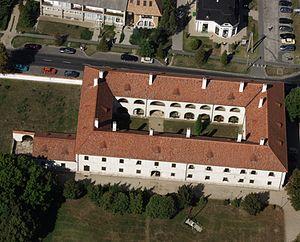
Joseph Haydn — il n'utilisait jamais son premier prénom —, né à Rohrau sur la Leitha en Basse-Autriche, le 31 mars 1732 et mort à Vienne le 31 mai 1809, est un compositeur autrichien. Il incarne le classicisme viennois au même titre que Mozart et Beethoven, les trois compositeurs étant regroupés par la postérité sous le vocable de « trinité classique viennoise ».